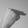
ASL letter: H